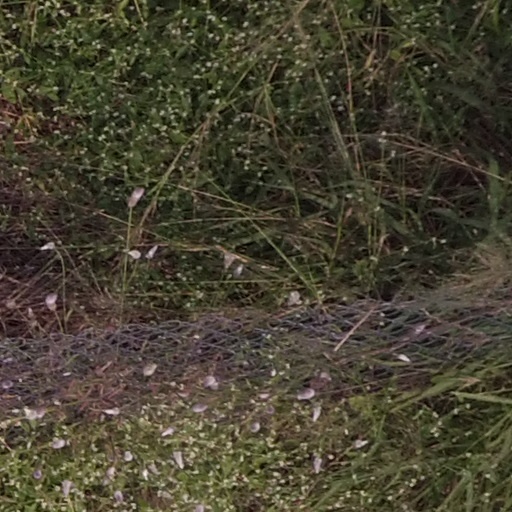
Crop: maize; corn